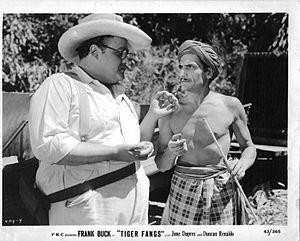
Dan Seymour est un acteur américain né Daniel Seymour Katz le 22 février 1915 à Chicago, Illinois, et mort le 25 mai 1993 à Santa Monica.